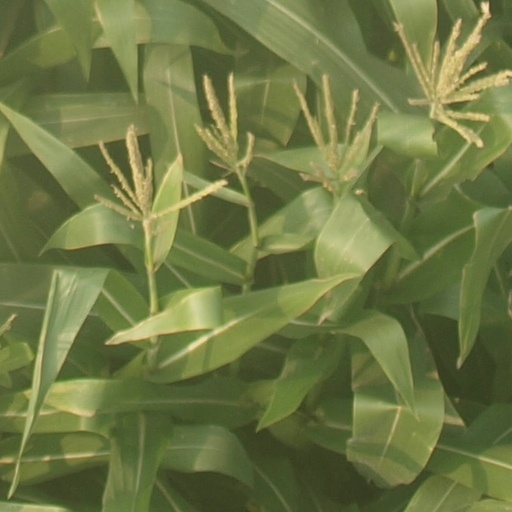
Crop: maize; corn